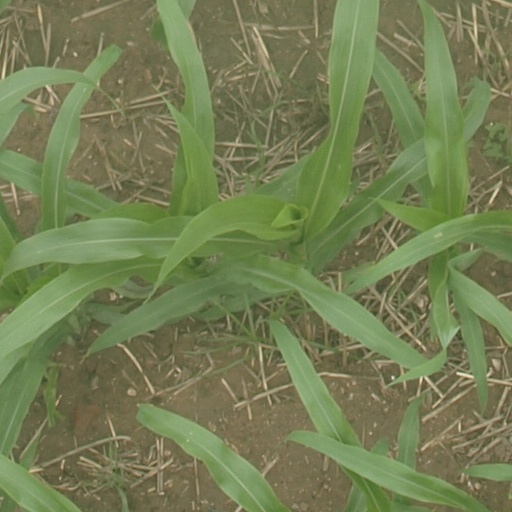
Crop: maize; corn